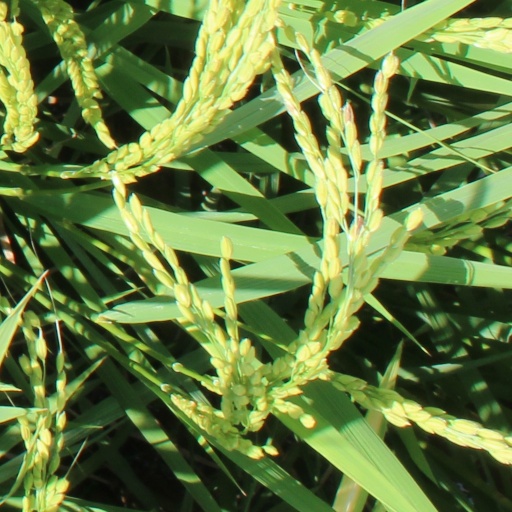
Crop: rice